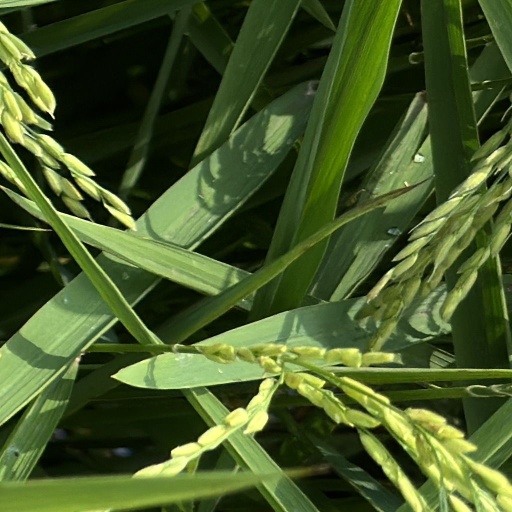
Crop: rice